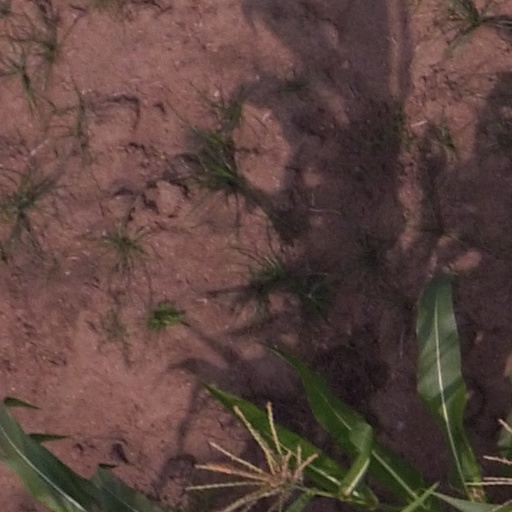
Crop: maize; corn